Apollo 14 Passive Seismic Experiment

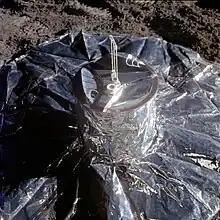
Close-up view⋅of the PSE on the Moon's surface

The Apollo 14 Passive Seismic Experiment (PSE) was placed on the lunar surface on February 5, 1971, as part of the Apollo 14 ALSEP package. The PSE was designed to detect vibrations and tilting of the lunar surface and measure changes in gravity at the instrument location. The vibrations are due to internal seismic sources (moonquakes) and external (meteoroids and impacts from the spent S-IVB and LM ascent stages). The primary objective of the experiment was to use these data to determine the internal structure, physical state, and tectonic activity of the Moon. The secondary objectives were to determine the number and mass of meteoroids that strike the Moon and record tidal deformations of the lunar surface.